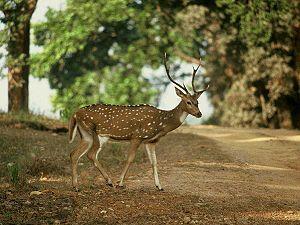
Le Cerf axis ou Chital est un cervidé présent naturellement dans les régions boisées de l'Inde, Sri Lanka, Bangladesh et du Népal. On le retrouve dans toutes les réserves de l'Inde et a été introduit en Europe centrale, Ex-Yougoslavie, Australie, Brésil, Argentine, Uruguay, Texas et Hawaï. Le nom chital vient de l'hindi cītal, issu du sanskrit citrala voulant dire « avec des taches ».